Community & Individual Development Association

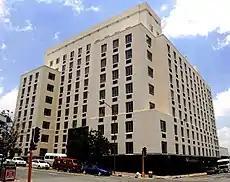
Maharishi Invincibility Institute in Johannesburg, South Africa

The Maharishi Institute was founded in 2007 under the "tertiary education model" and was visited by Russell Simmons a year later. It is located in the business district of Johannesburg and is one of many international schools and universities that utilise the Transcendental Meditation technique as part of their curriculum. The institute's goal is to provide disadvantaged students with an "accelerated holistic education" that includes employment at the university during their course of study. The goal of the work/study program is to allow the university to become self funded. Initial funding and grants for the institute were provided by Educating Africa foundation. The institute was established by the founders of CIDA City Campus with the goal of further addressing the issue of accessible tertiary education through the method of Consciousness-Based education. The Maharishi Institute's goal is to set a precedent in the field of higher education that could be replicated in other African cities. In 2015, SAP SA created a "broad-based black economic empowerment (BBBEE) trust" whose dividends would fund the Maharishi Institute.